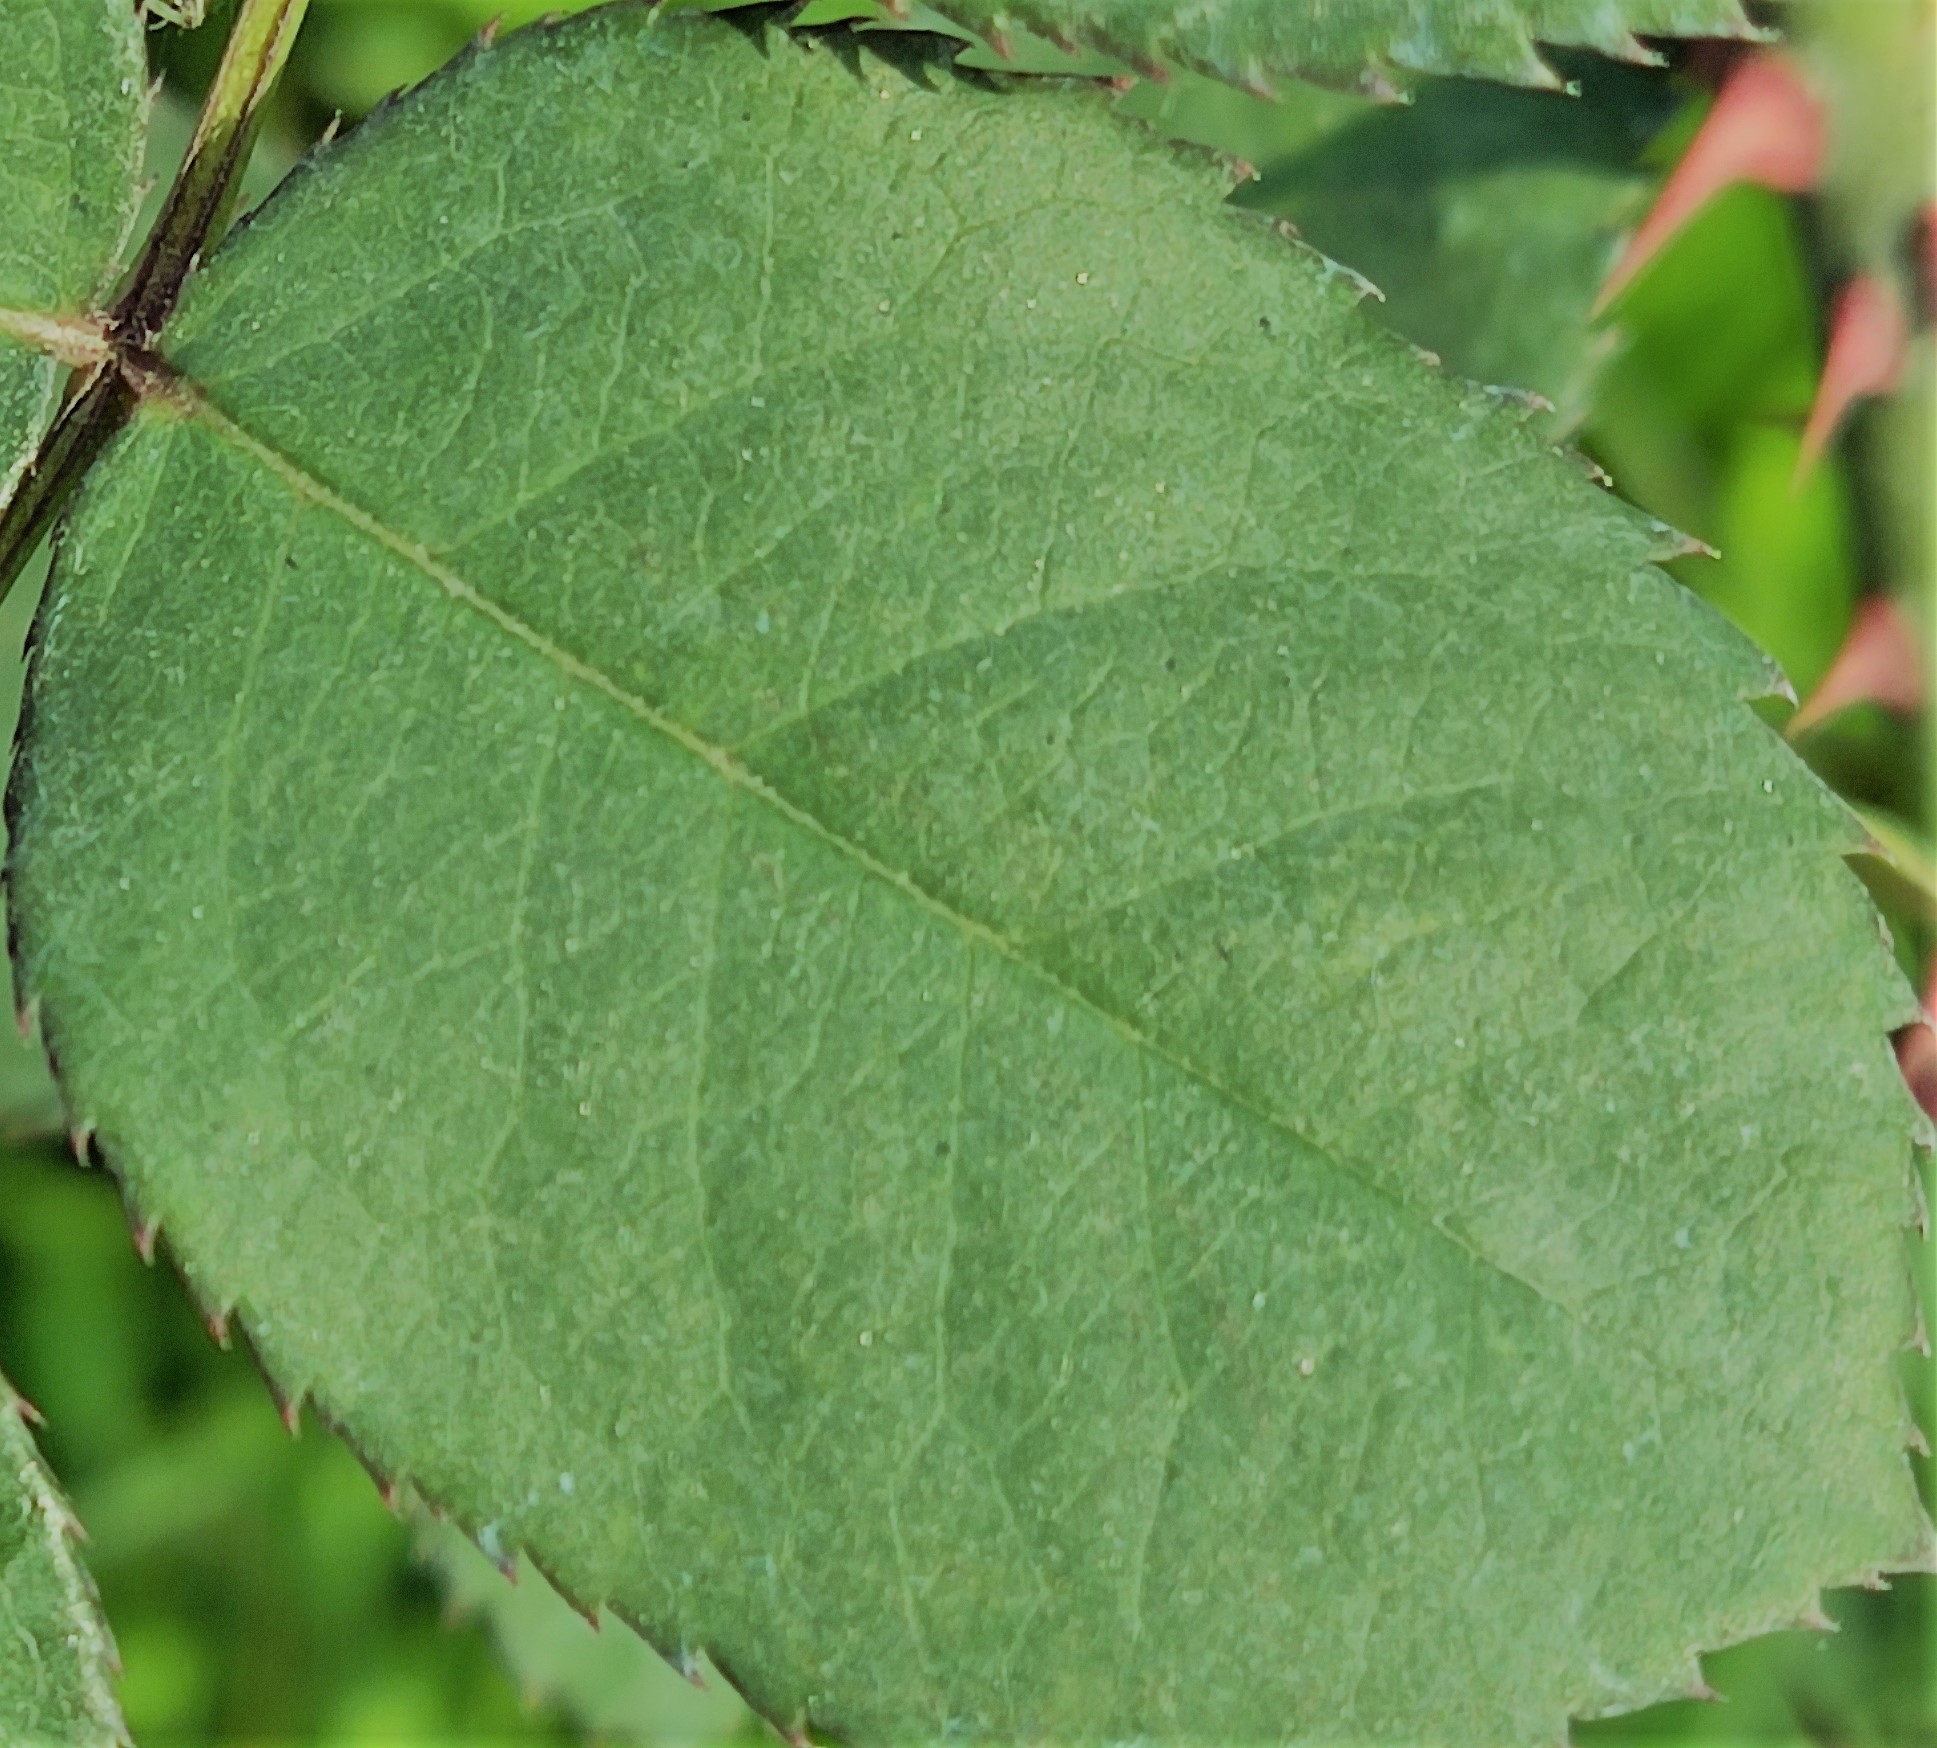
Label: Fresh Leaf